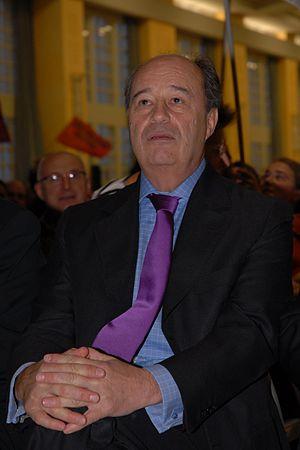
Jean-Michel Baylet (homme politique français) lors du meeting de Toulouse du 13 avril 2007 de Dominique Strauss-Kahn, venu promouvoir la candidature de Ségolène Royal à l'élection présidentielle de 2007.
Cette page présente les candidats à l'élection présidentielle française de 2012, dont le premier tour a eu lieu le 22 avril 2012 et le second le 6 mai 2012, ainsi que les candidatures qui ont été retirées ou qui n'ont pas abouti.